Sleepy Hollow Country Club

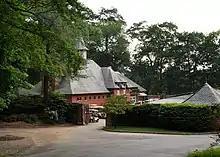
Carriage barn complex

The building, originally named the Logan Riding Ring, was completed in 1929. Mrs. Thomas F. Logan, an Ardsley resident and member of the Sleepy Hollow Riding Committee, funded the building's $300,000 expense ($ in ) and supervised its construction. The building has a length of 180 feet and a width of 95 feet. Its exterior is stucco over concrete block; the building has a main section with a round-arched asbestos-shingled roof, and is two stories high, five bays wide, and ten bays deep. The building has narrow metal-framed tripartite casement windows with brick sills. The upper, eight-light sections of the windows open horizontally, and the lower portions with sixteen lights open vertically; the central twenty-light sections are fixed. The structure's bays are divided on the side facades by sloping concrete ground-to-cornice buttresses, paired at the intersections of the side and rear facades. Around 1931, an exhibition ring and corrals were constructed near the riding ring.